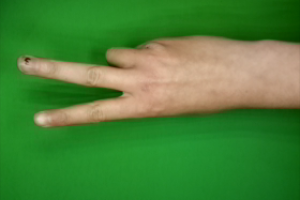
Label: scissors